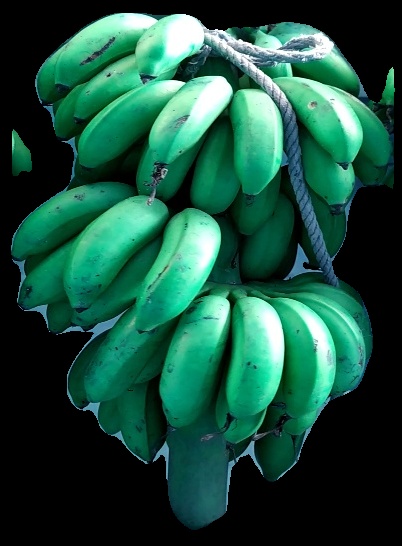
Variety: rasbale
Grade: grade2